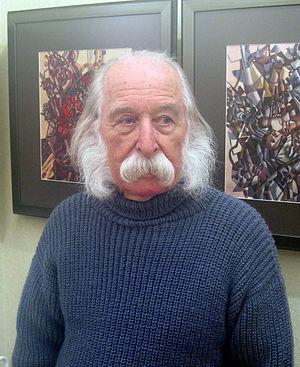
Ivan Stepanovitch Marchuk, né le 12 mai 1938 à Moskalivka, est un artiste ukrainien, l'un des fondateurs de l'avant-garde ukrainienne, lauréat du prix national Taras Chevtchenko en 1997, l'artiste du Peuple de l'Ukraine en 2002. En octobre 2007, selon le Telegraph Co.uk et le vote des Britanniques, Ivan Marchuk arrive à la 72ᵉ place des « 100 génies vivants » de notre temps. Ivan Marchuk est l'auteur de la technique unique de peinture que les critiques appellent « pleuntanizm » : ses peintures ressemblent à la forme des fils enchevêtrés du tissu.